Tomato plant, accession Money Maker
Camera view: horizontal (90 deg, fisheye); turntable rotation: 330 degrees
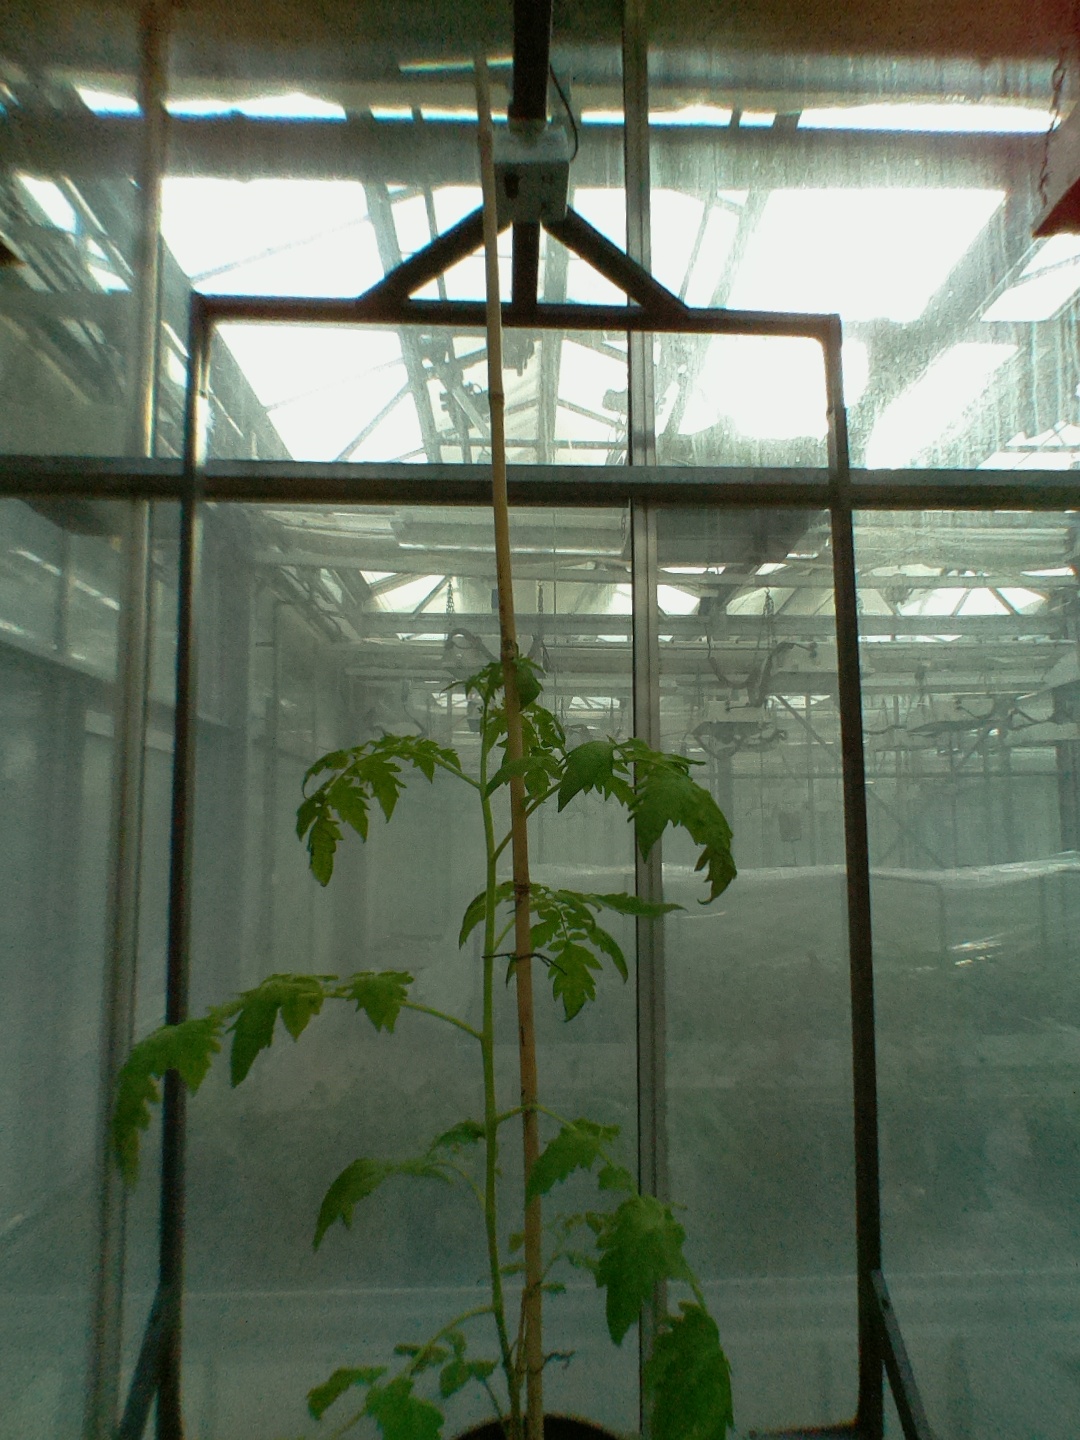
BBCH growth stage 15: 10 of true leaves visible